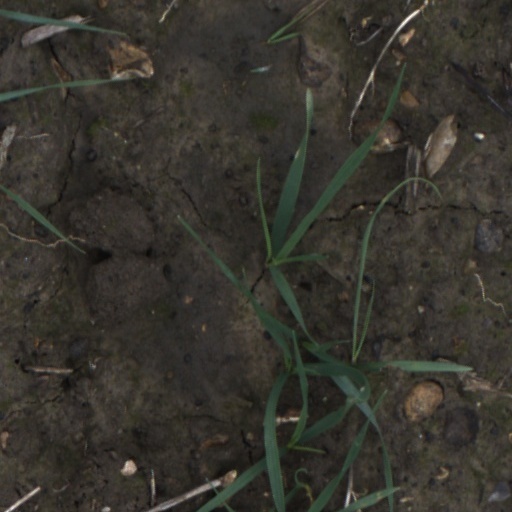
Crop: wheat